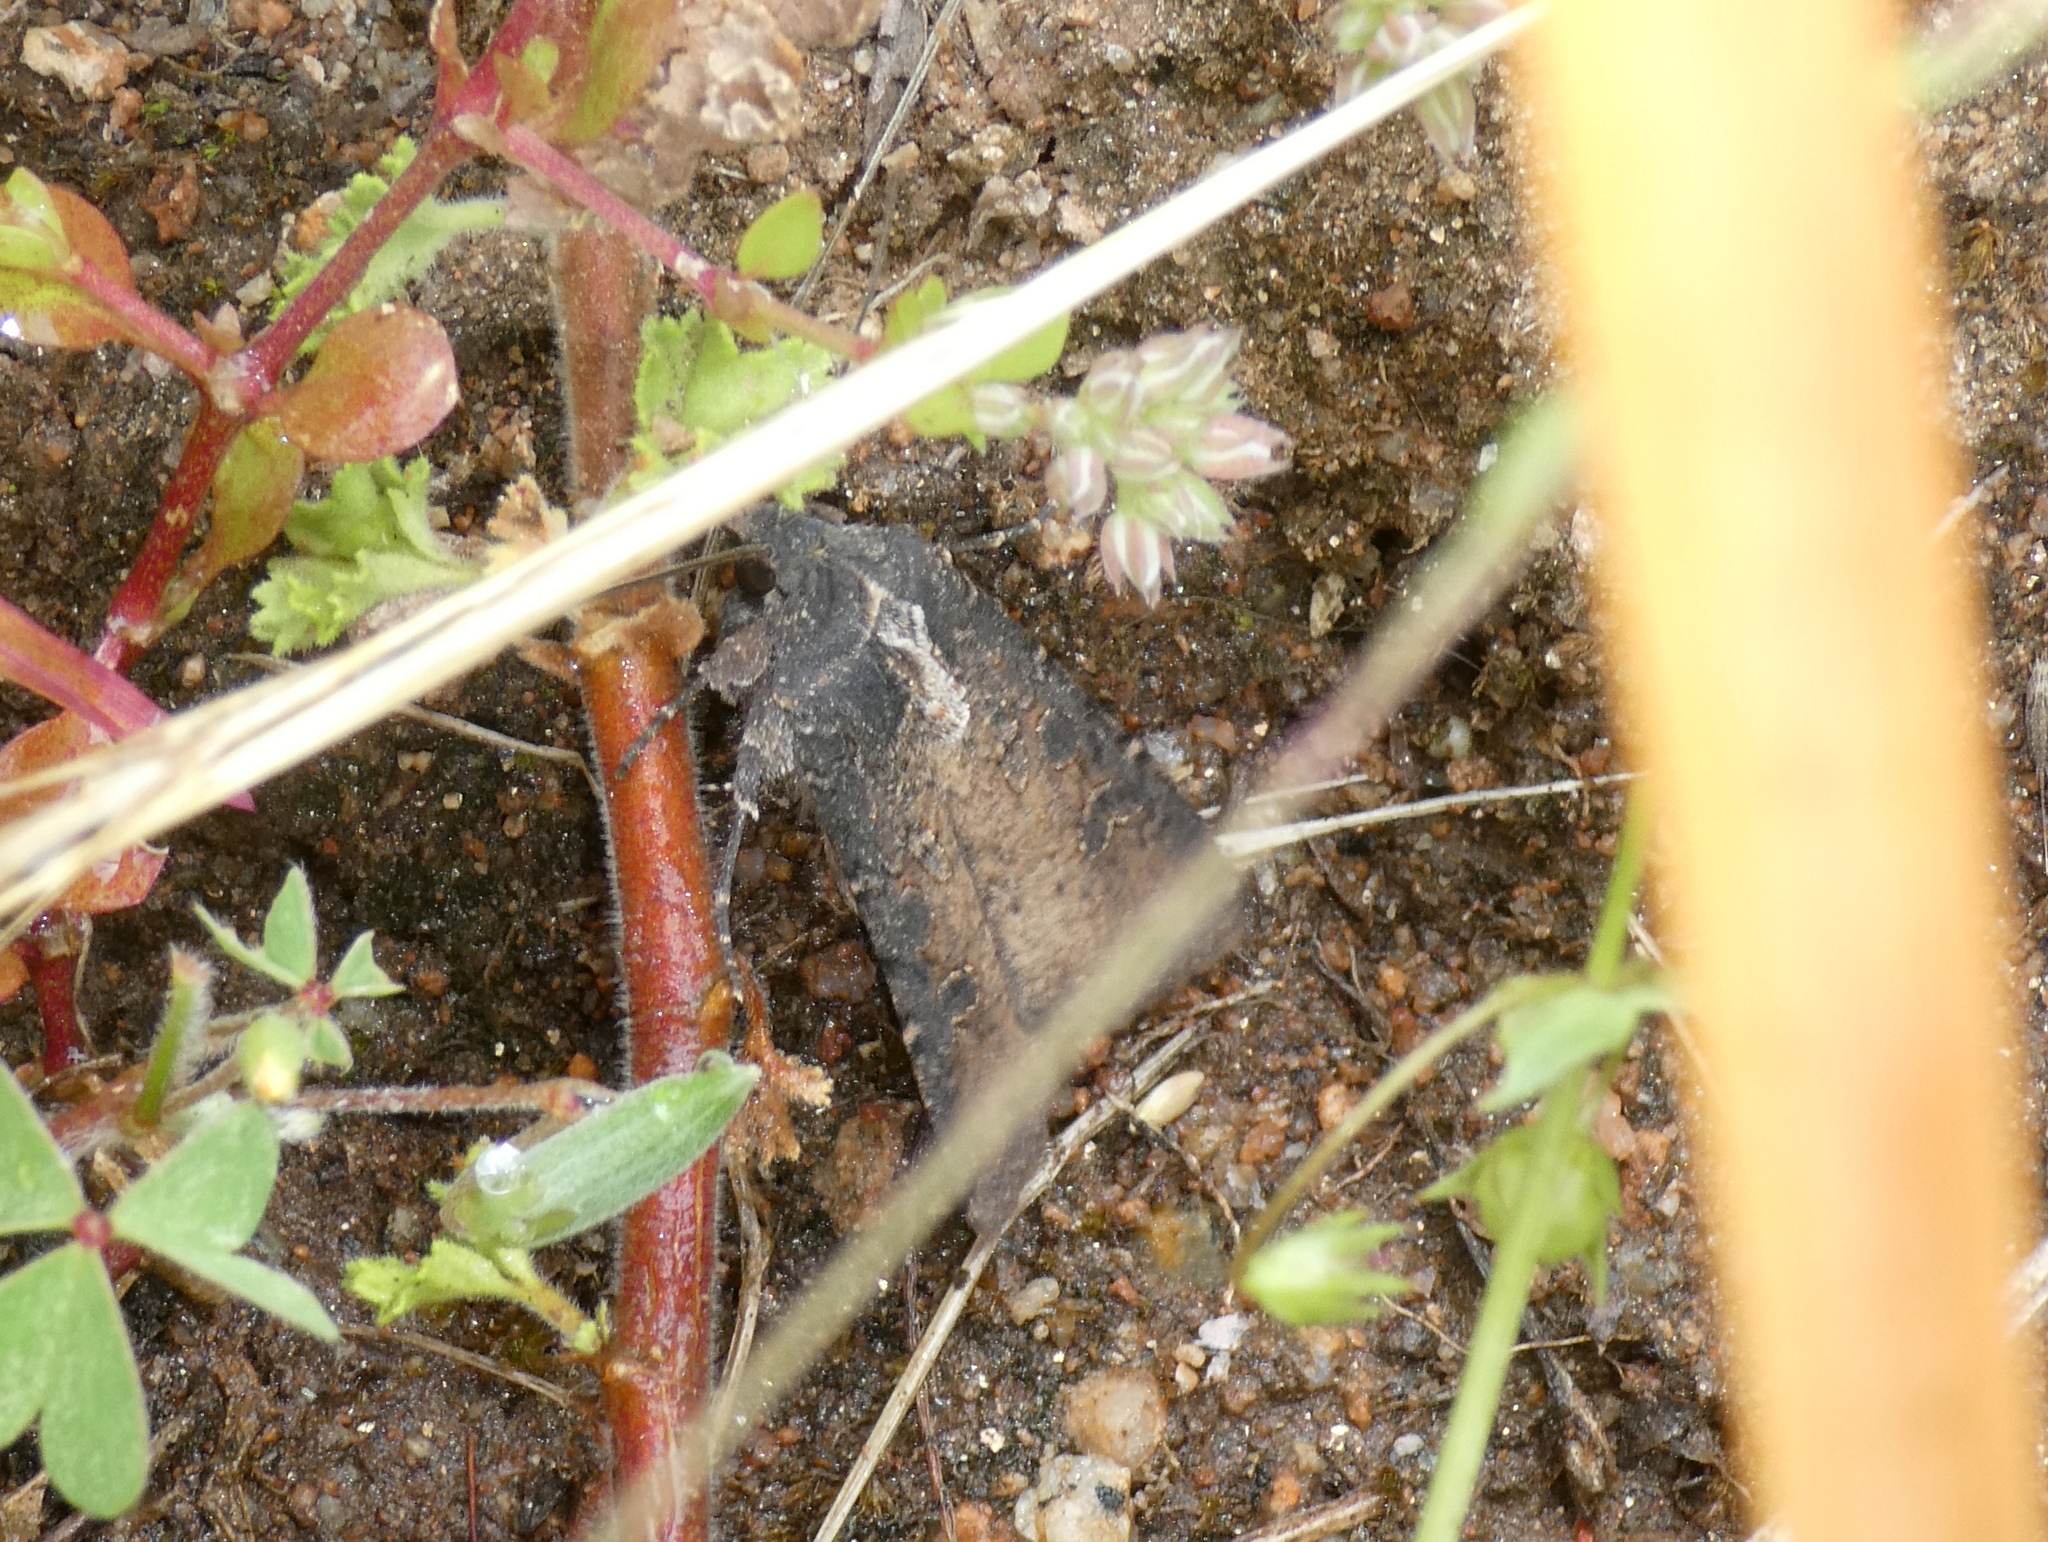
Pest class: cutworms